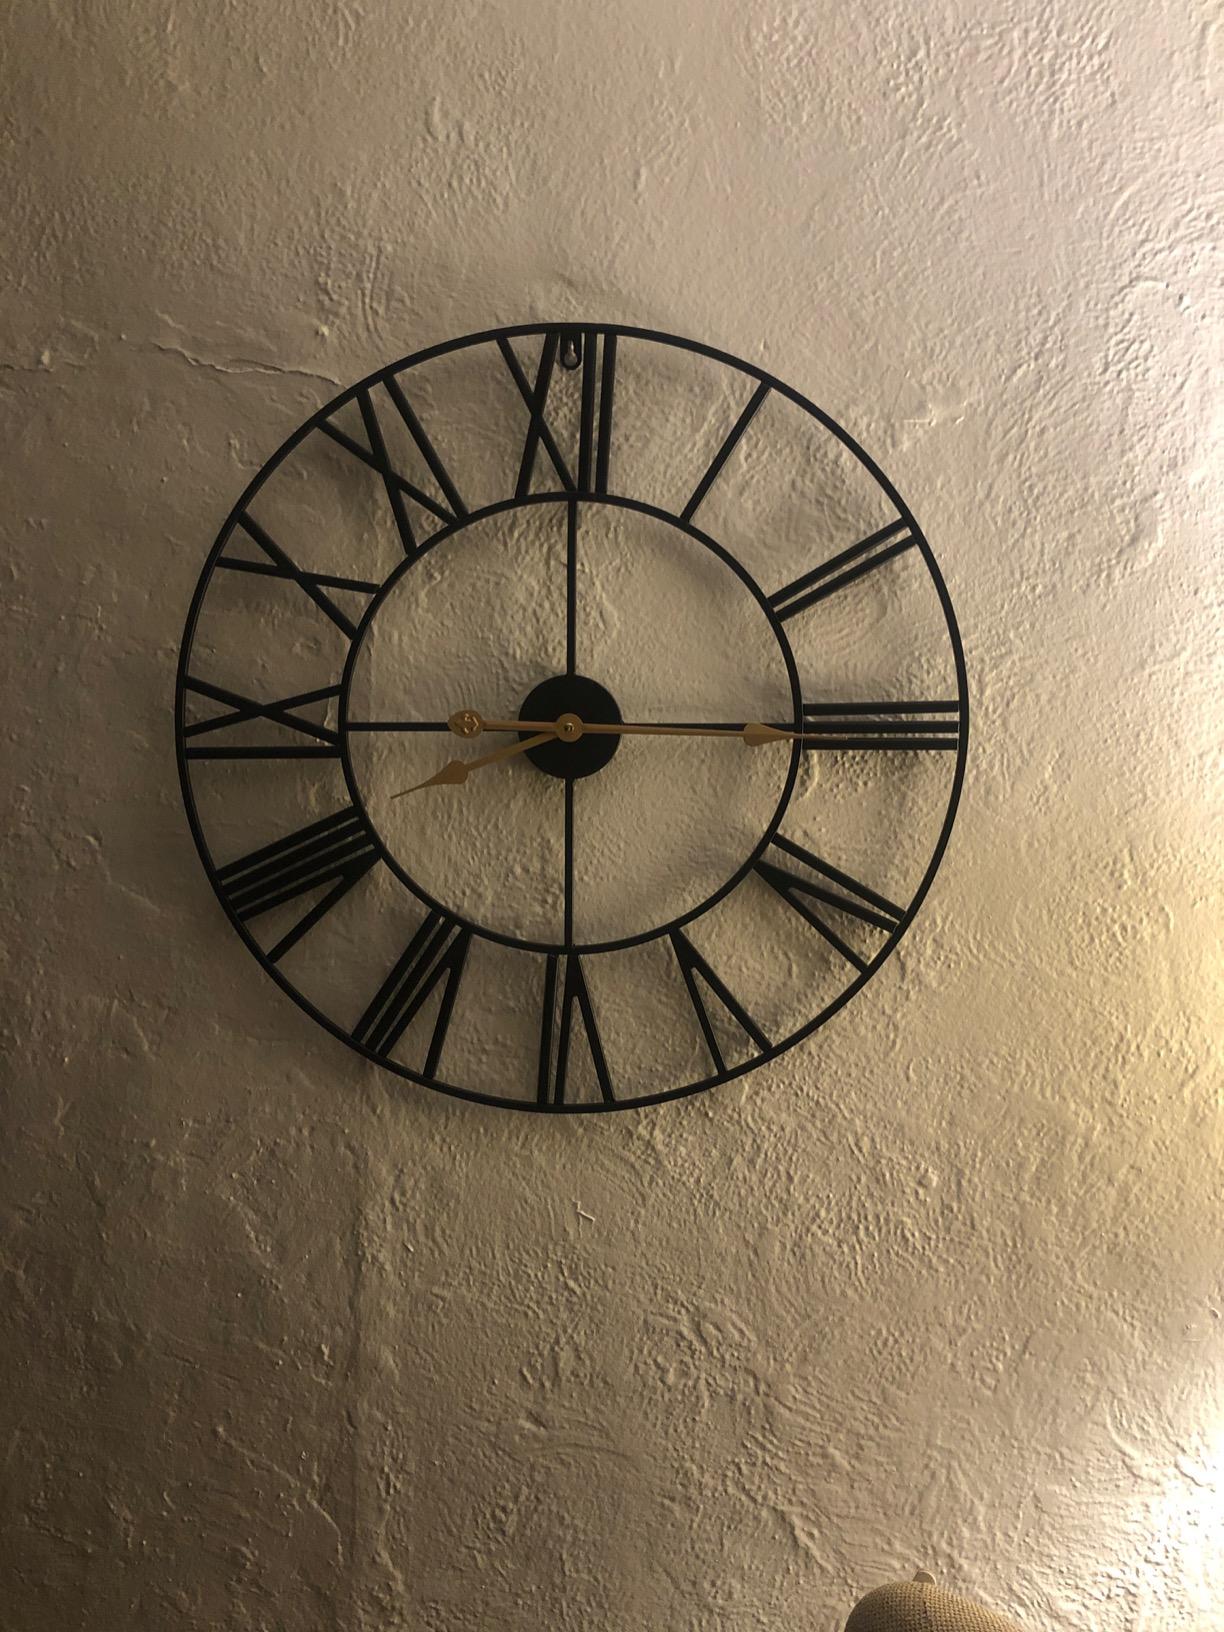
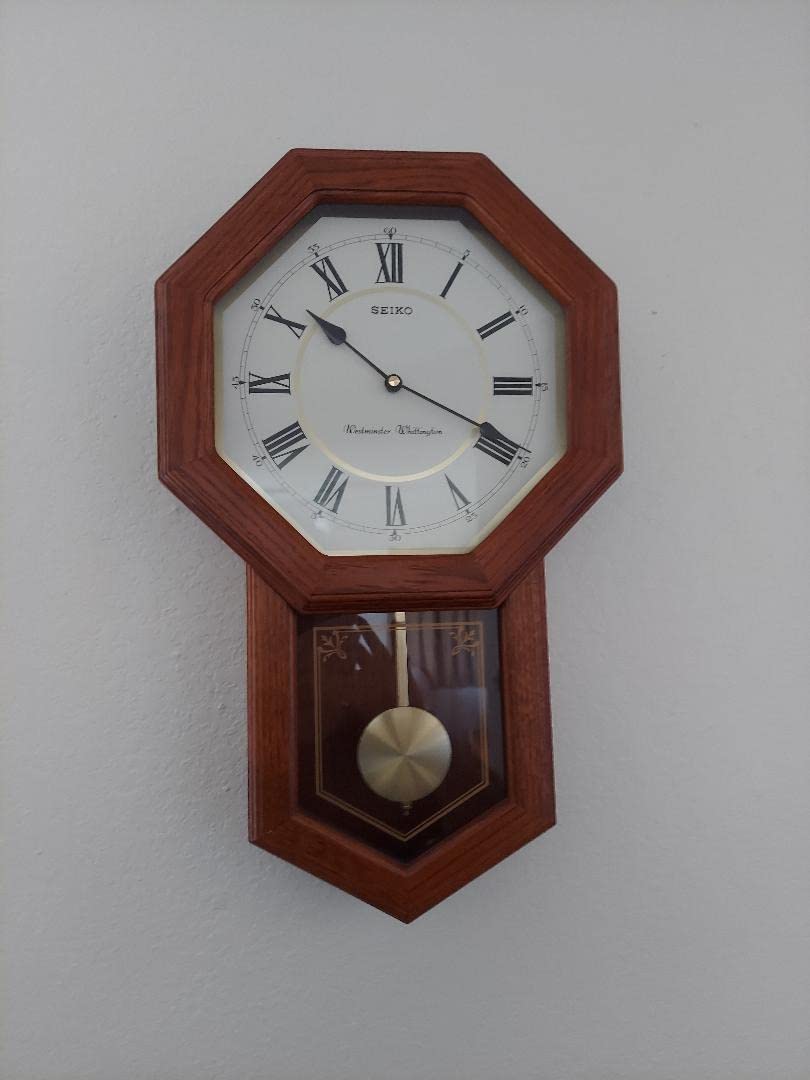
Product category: clock
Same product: no